2015 Baltimore Orioles season

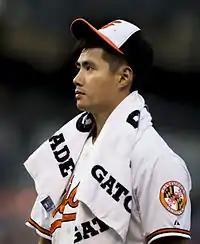
Pitcher Wei-Yin Chen.

October 30: Alexi Casilla, Johan Santana, Andrew Miller, Kelly Johnson, Nelson Cruz, Joe Saunders, Nick Markakis, and Delmon Young entered free agency. Delmon Young would be the only one to re-sign with the team on January 9.